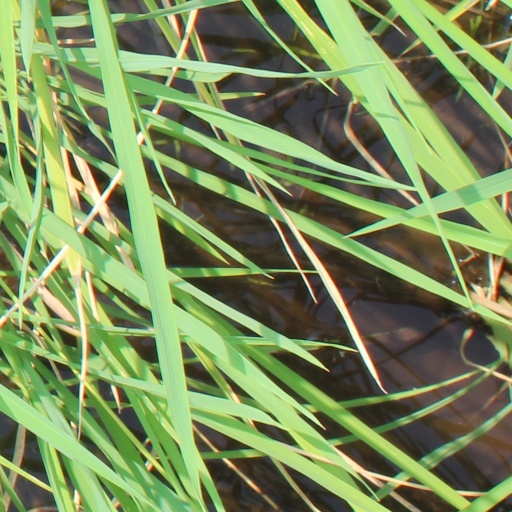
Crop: rice